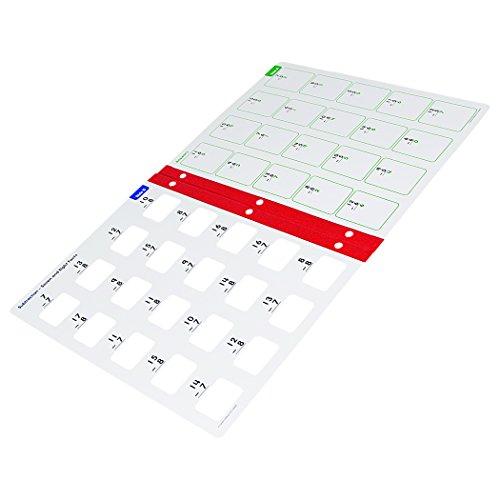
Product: Carson Dellosa Math Windows Learning Cards (140069)
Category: Toys & Games | Learning & Education | Flash Cards
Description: Five 8.5" x 11" two-sided write-on/wipe-away cards.
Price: $14.99
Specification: ASIN:1604188863|ShippingWeight:4.8ounces(Viewshippingratesandpolicies)|DomesticShipping:ItemcanbeshippedwithinU.S.|InternationalShipping:ThisitemcanbeshippedtoselectcountriesoutsideoftheU.S.LearnMore|DateFirstAvailable:December31,2009